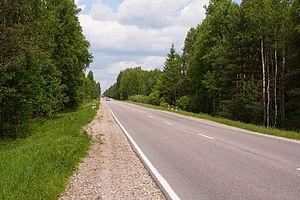
La Route A108 ou Grand périphérique de Moscou est une route périphérique de 550 km de long entourant Moscou en Russie.